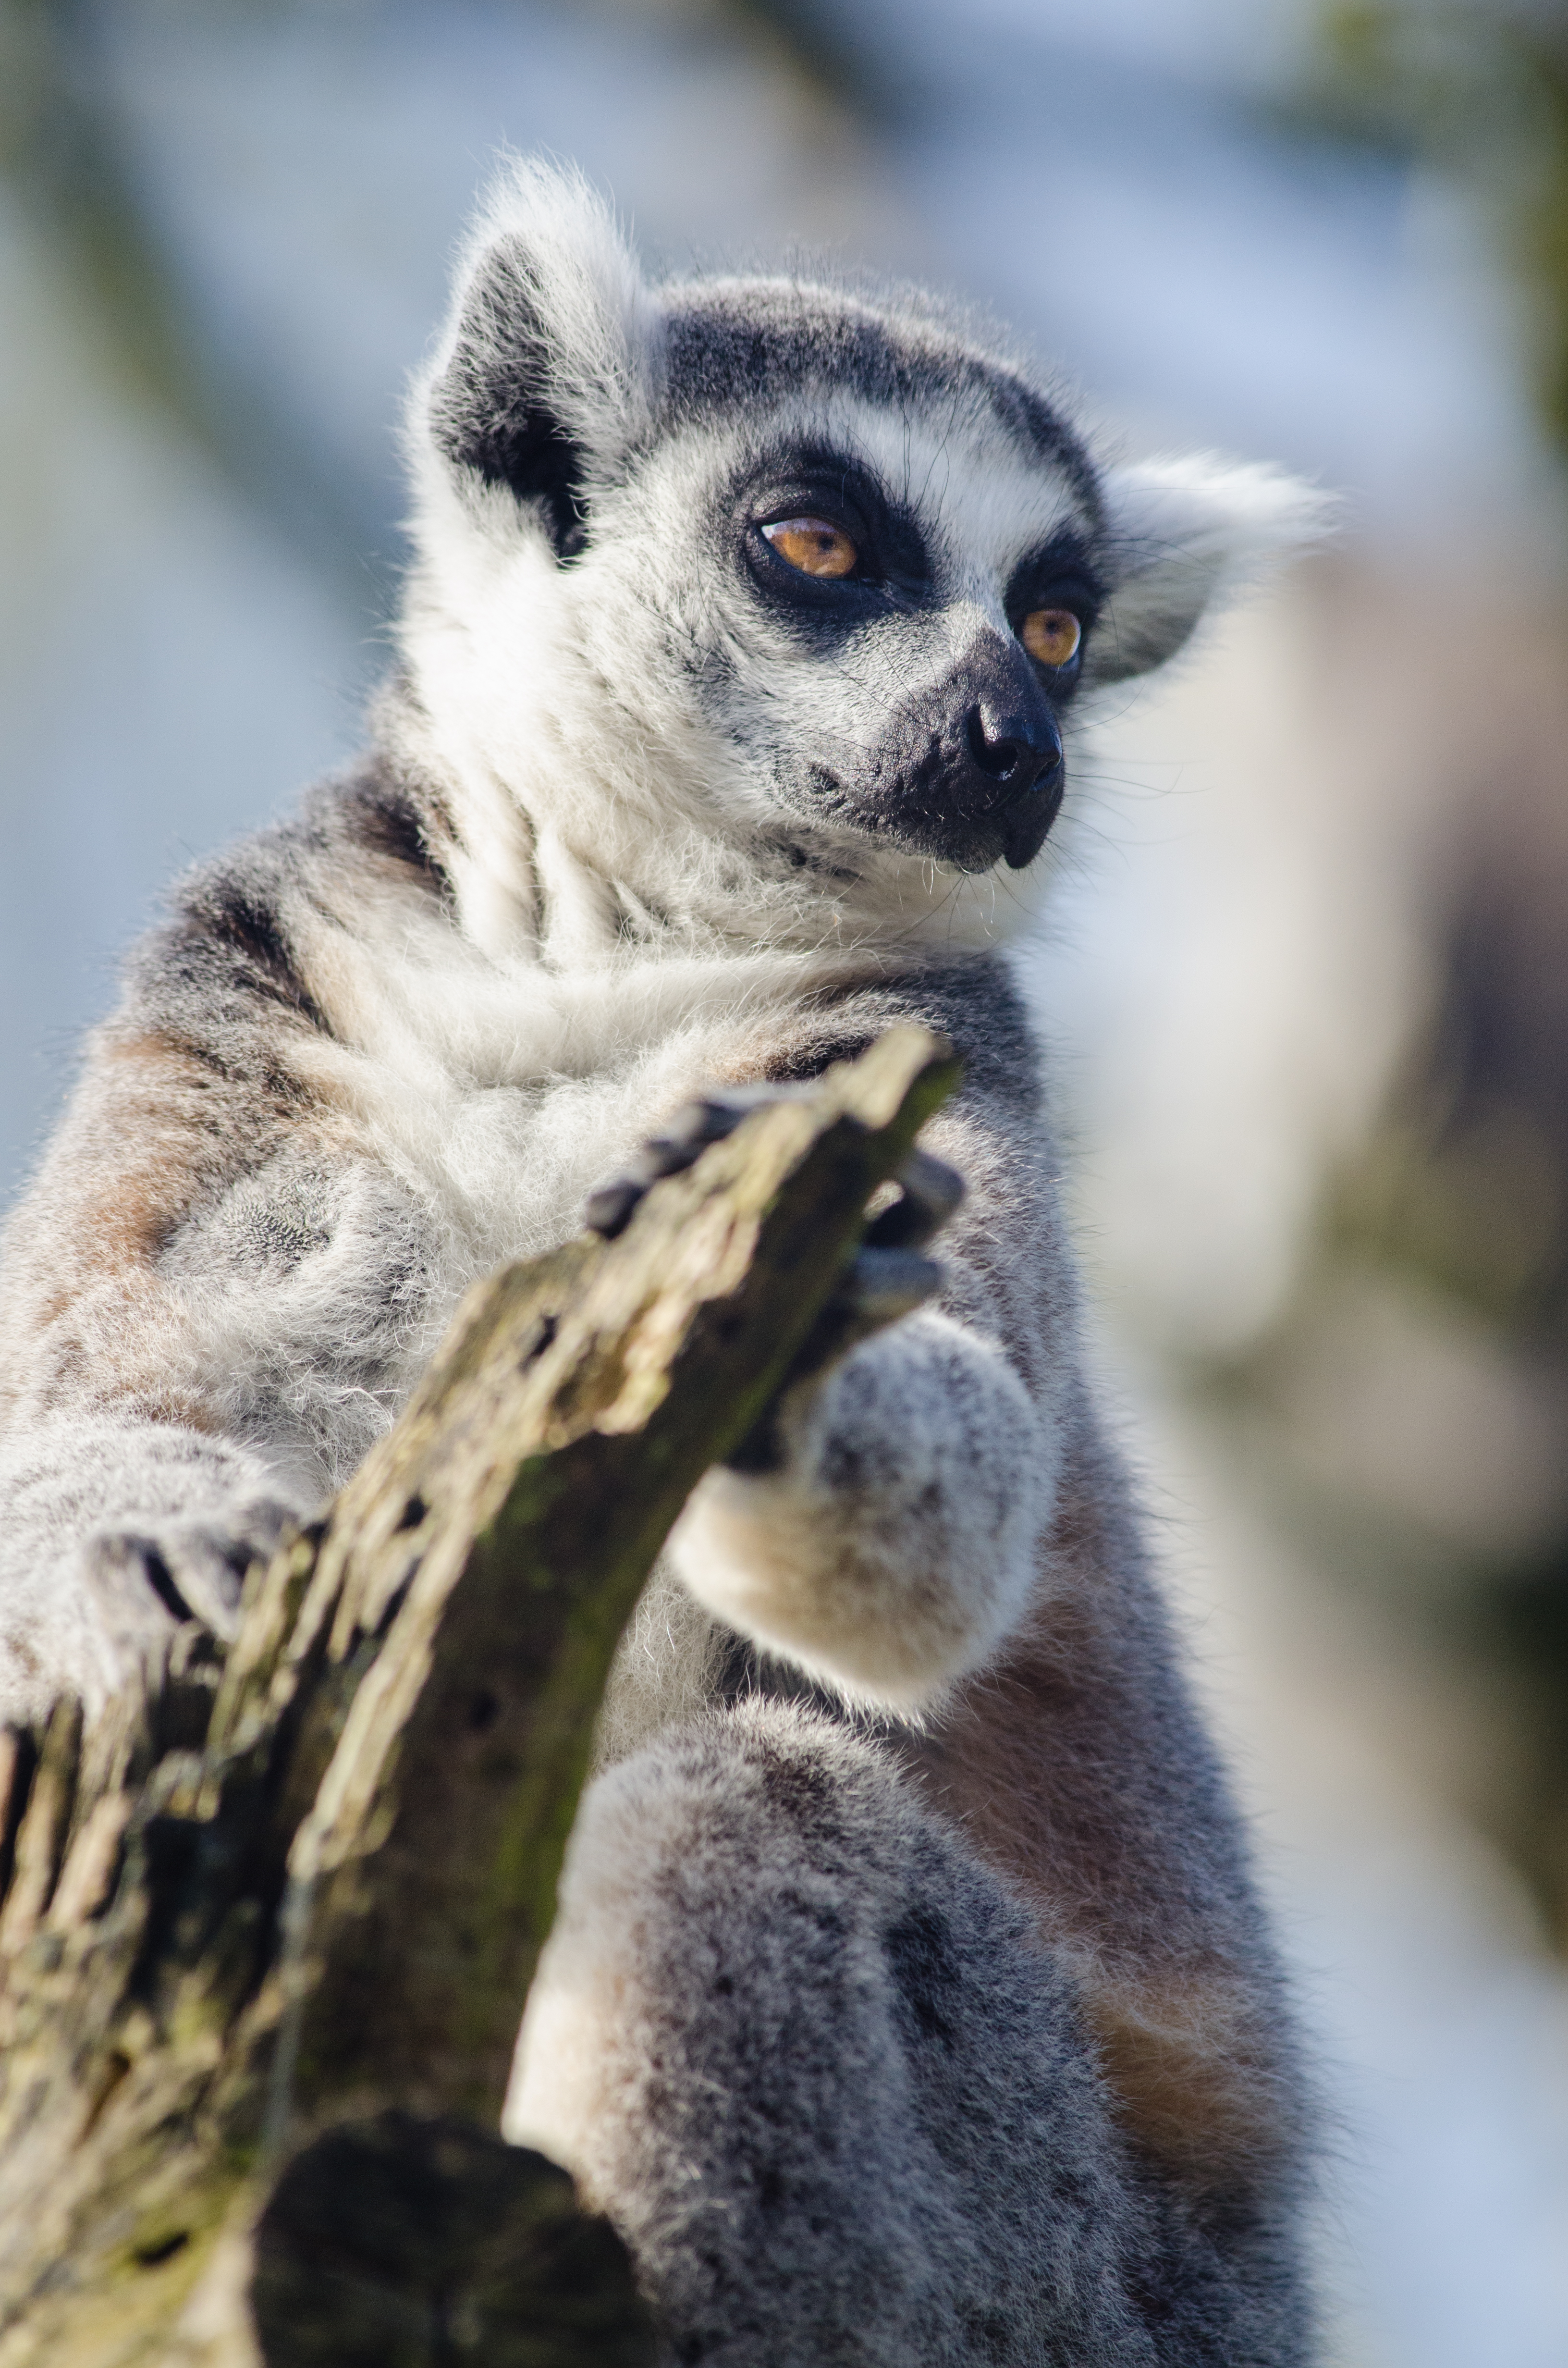
ring, feet, cute, wildlife, zoo, mammal, nikon, fauna, primate, close up, eyes, hands, madagascar, vertebrate, germany, deutschland, adorable, lemur, d7000, niedlich, tierpark, tailed, katta, hnde, madagaskar, lemuren, kattas, fuse